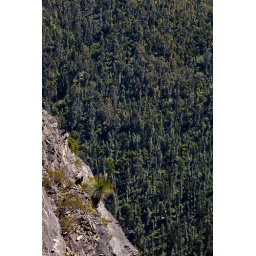
mount hay way, north of leura, in the blue mountains, west of sydney